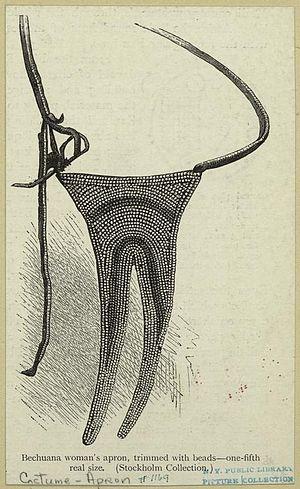
La culture du Botswana, pays enclavé d'Afrique australe, désigne d'abord les pratiques culturelles observables de ses 2 300 000 d'habitants.